Battle of Walker's Ford

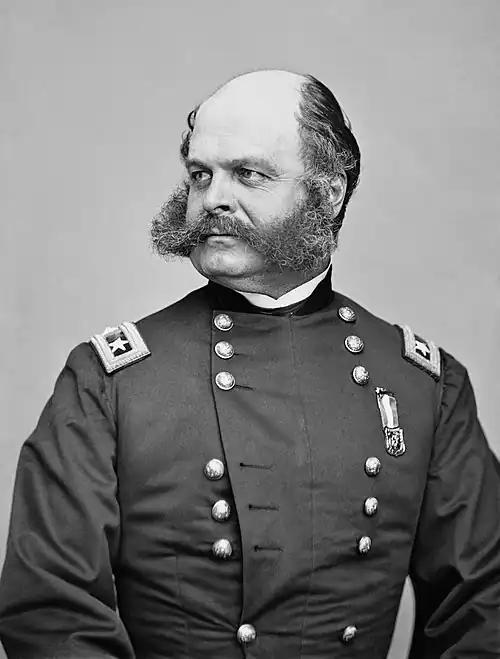
Ambrose Burnside

At the end of October 1863, Bragg decided to send Lieutenant General James Longstreet and two divisions to recapture Knoxville. Bragg was upset with Longstreet's bungled attempt to cut the Army of the Cumberland's newly established Cracker Line at the Battle of Wauhatchie on October 28. In addition, Bragg saw this as an opportunity to remove Longstreet from his army, since the two men disliked each other. Longstreet's two divisions under Major General Lafayette McLaws and Brigadier General Micah Jenkins and two artillery battalions began pulling out of Bragg's lines on November 4. Since Bragg ordered Major General Joseph Wheeler's cavalry to cooperate in the operation, Longstreet commanded 10,000 infantry, 5,000 cavalry, and 35 guns. On November 14, Longstreet's troops crossed to the north bank of the Tennessee River near Loudon. In the Battle of Campbell's Station on November 16, Longstreet attempt to stop Burnside's withdrawal to Knoxville was unsuccessful. At the same time, Wheeler tried to overrun Knoxville's defenses on the south bank, but ultimately failed. Longstreet imposed a semi-siege on Burnside's troops at Knoxville. The city was not besieged in the normal sense because Burnside's men were able to move supplies into the city via the south bank.